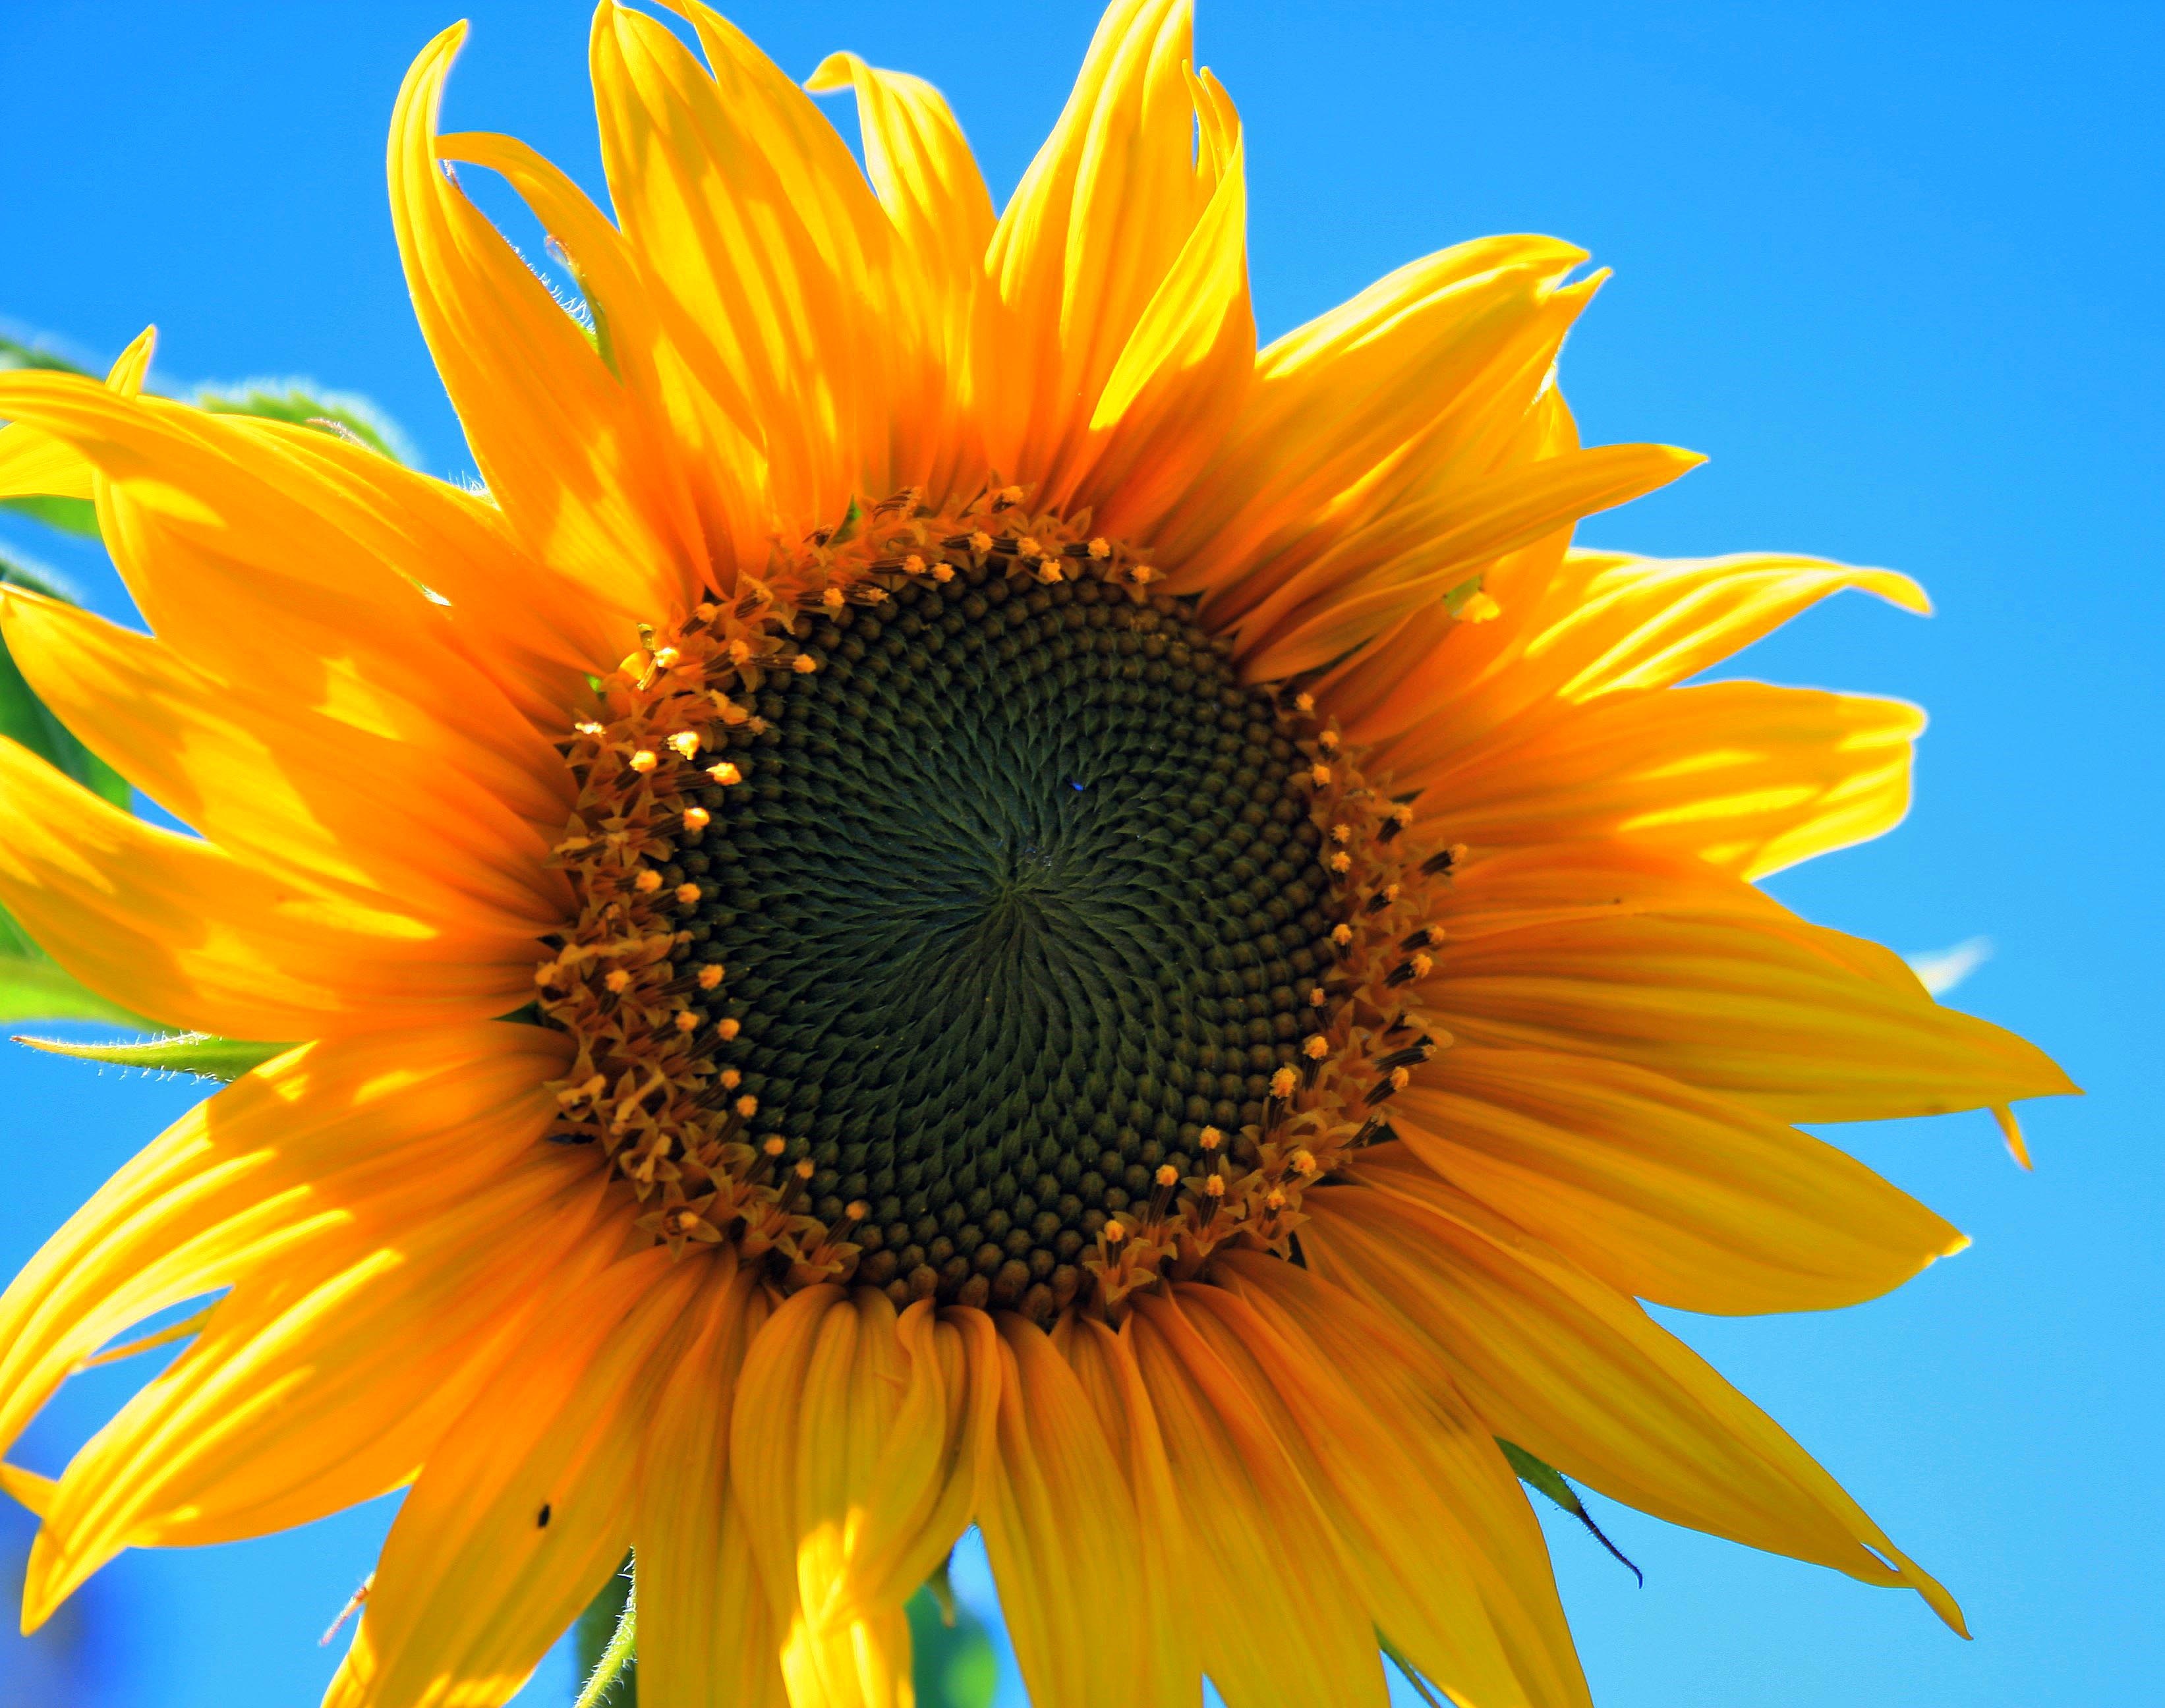
blossom, plant, field, flower, petal, bloom, yellow, flora, sunflower, close up, vegetarian food, macro photography, flowering plant, daisy family, hd wallpaper, sunflower seed, plant stem, land plant